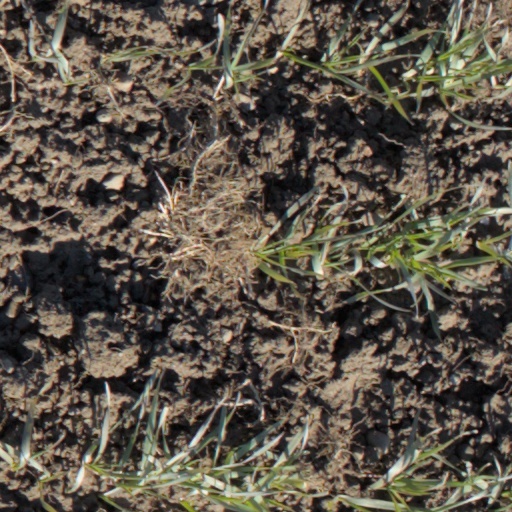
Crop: wheat